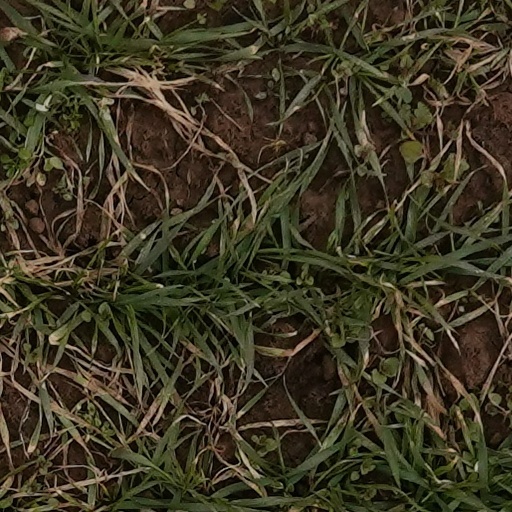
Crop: wheat